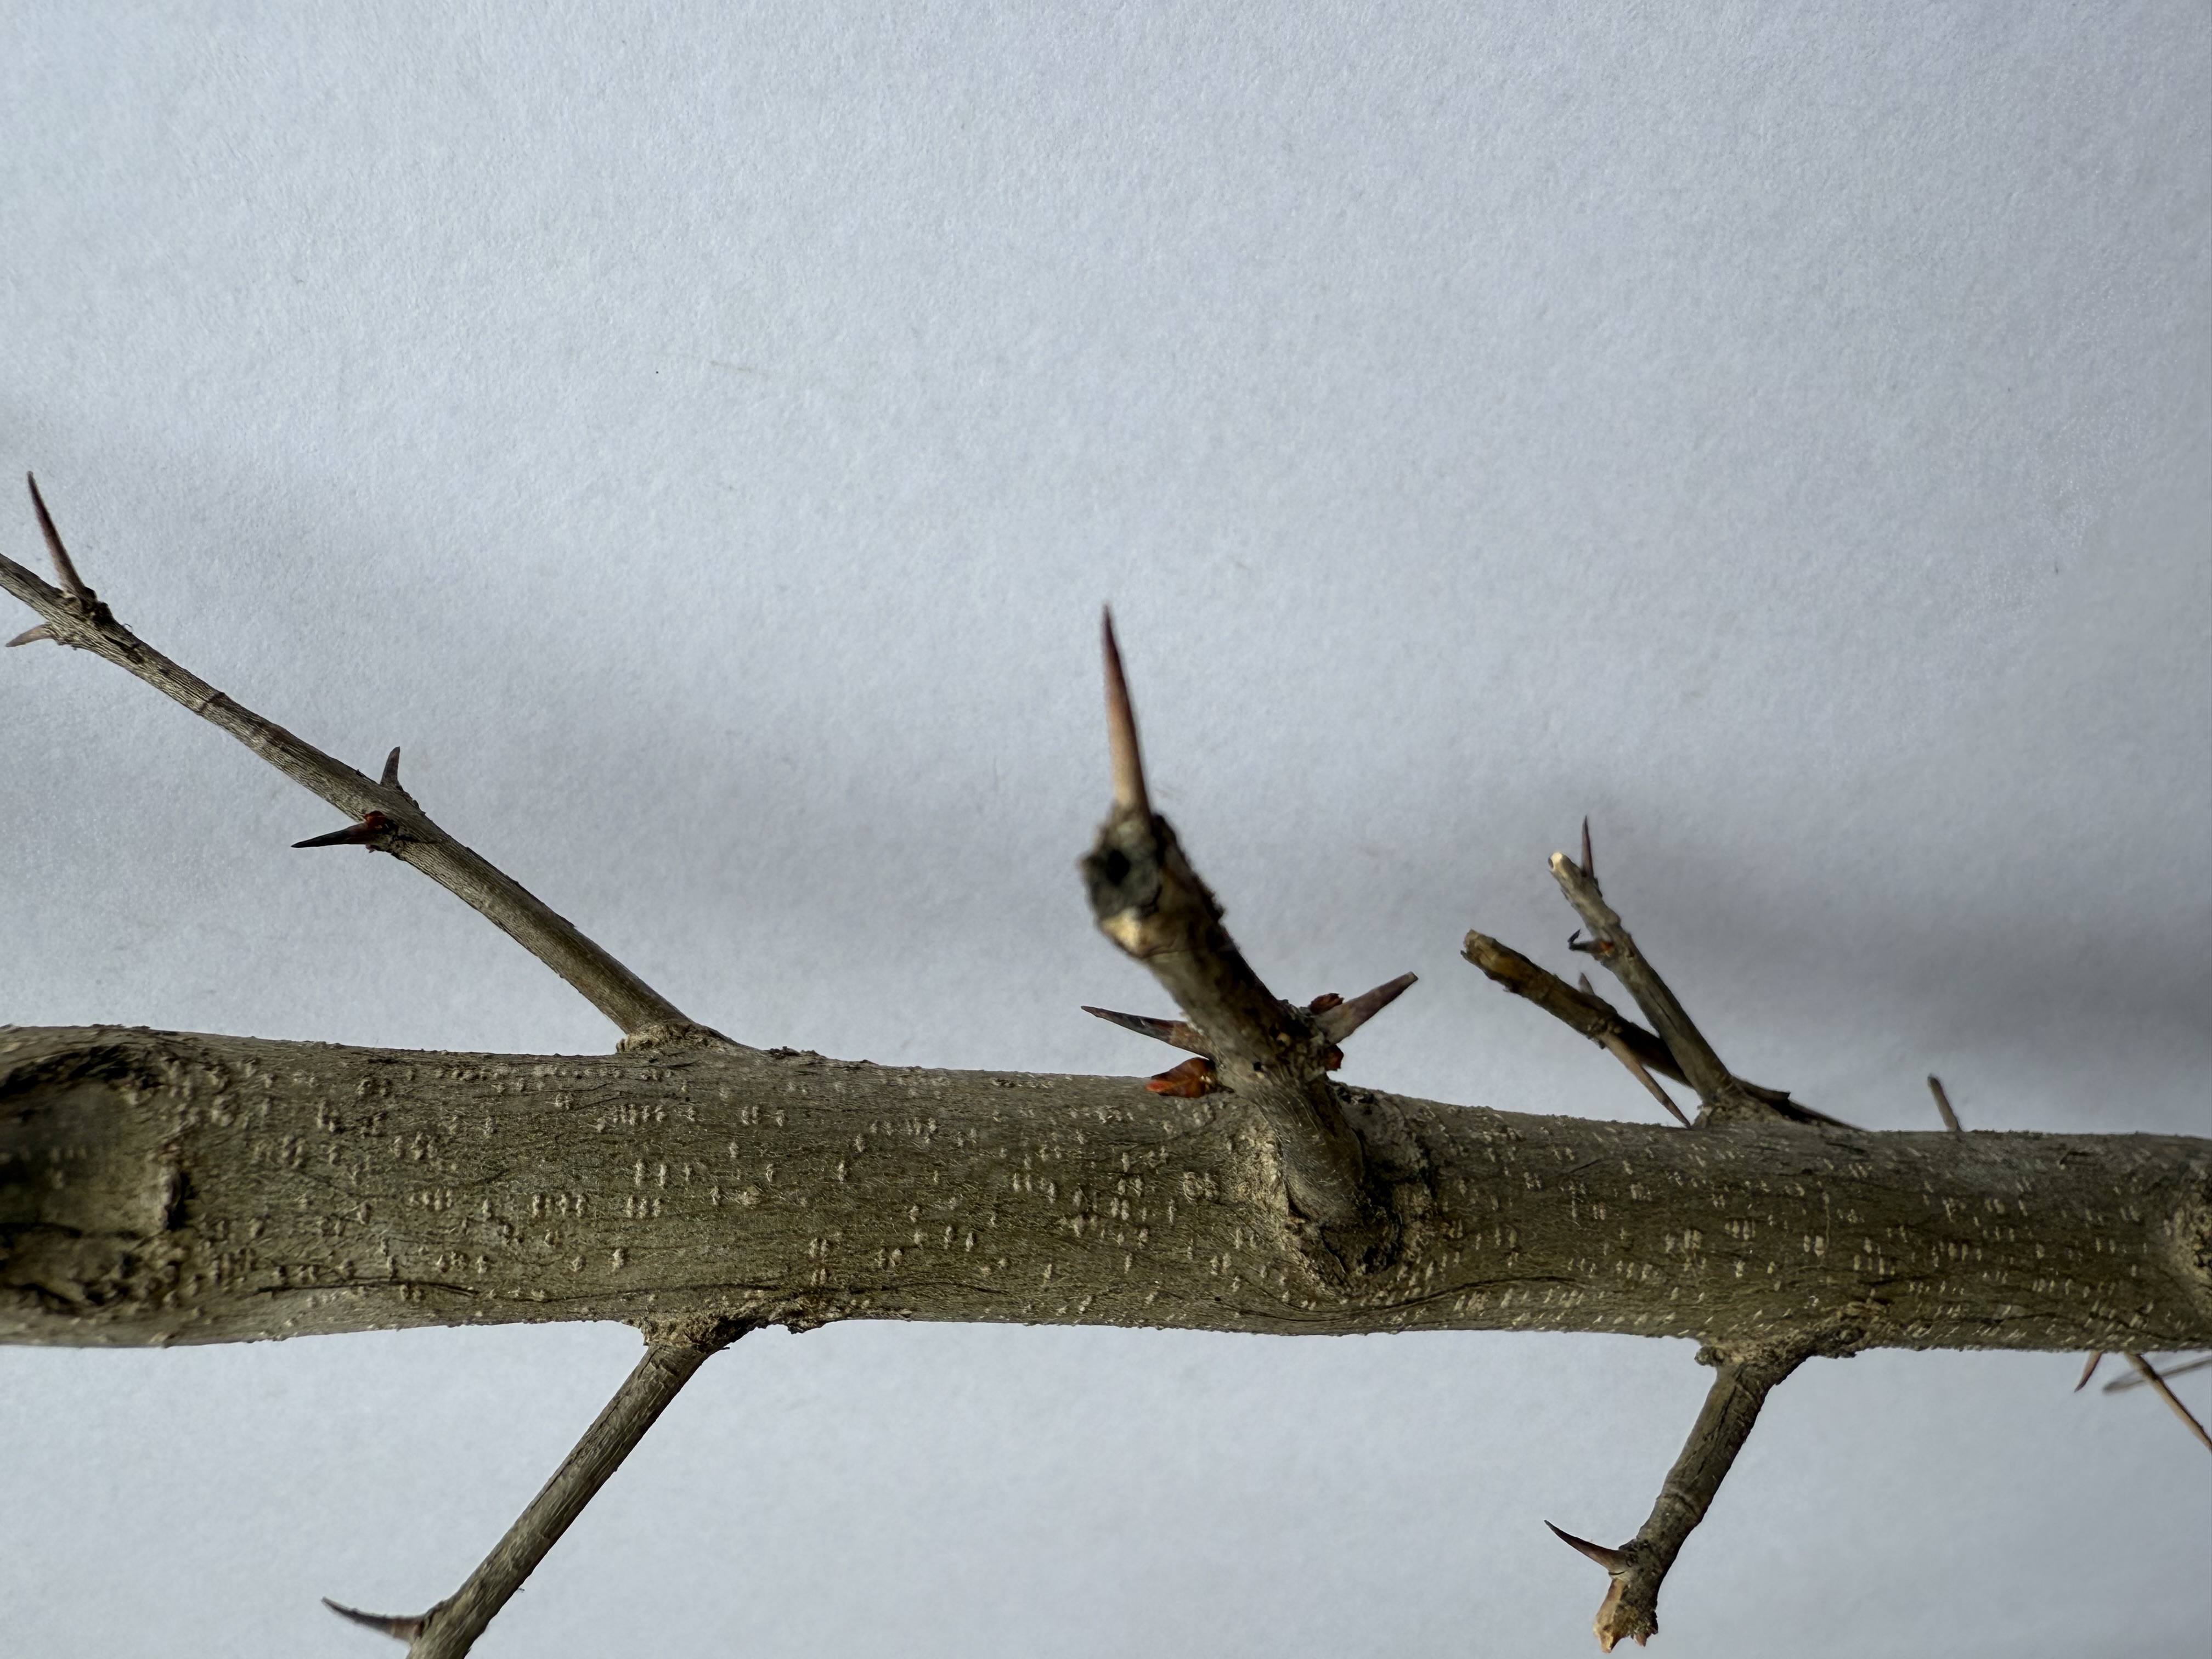
Variety: Pomegranate